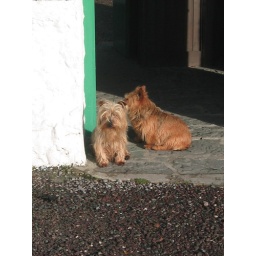
Two cute dogs basking in the sun outside of a pub in Ireland.